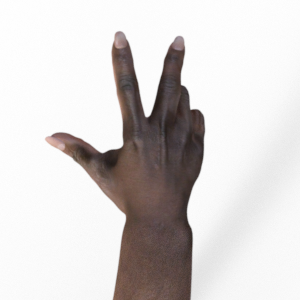
Label: scissors